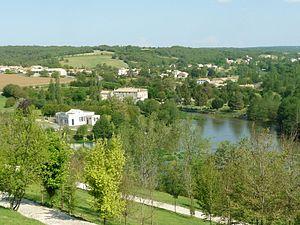
Les sources de la Touvre vues de l'église de Touvre (16), France.
Le karst de La Rochefoucauld s’étend sur plus de 500 km² entre La Rochefoucauld à l’est, la faille de l'Échelle à l’ouest, au nord la Bonnieure et au sud le Bandiat.
La Touvre est une rivière du Sud-Ouest de la France, fruit d'une importante résurgence. Rivière très courte aussi large à sa source qu'à son embouchure, elle est un affluent gauche de la Charente. Elle arrose le département de la Charente, dans la région Nouvelle-Aquitaine.
Ci-dessous, une liste non exhaustive d'exsurgences en France.